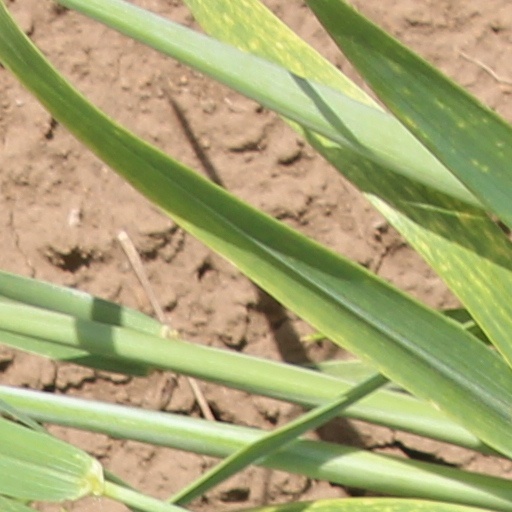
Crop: wheat